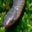
Label: snake